Haakon IV

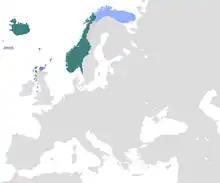
Medieval Norway at its greatest extent, around the time of Haakon's death.

Haakon employed an active and aggressive foreign policy to strengthen Norwegian ties in the west. His policy relied on friendship and trade with the King of England; the first known Norwegian trade agreements were made with England in the years 1217–23 (England's first commercial treaties were also made with Norway), and the friendship with Henry III of England was a cornerstone of Haakon's foreign policy. As they had become kings around the same time, Haakon wrote to Henry in 1224 that he wished they could maintain the friendship that had existed between their fathers. Haakon sought to defend the Norwegian sovereignty over islands in the west, namely the Hebrides and Man (under the Kingdom of Mann and the Isles), Shetland and Orkney (under the Earldom of Orkney), and the Faroe Islands. Further, the Norse community in Greenland agreed to submit to the Norwegian crown in 1261, and in 1262 Haakon achieved one of his long-standing ambitions when he incorporated Iceland into his kingdom by exploiting the island's internal conflicts in his favour. The dependency on Norwegian maritime trade and their subordination to the Nidaros ecclesiastical province were some of the key reasons which allowed Haakon to assert sovereignty over the islands. The Norwegian kingdom was at the largest it has ever been by the end of Haakon's reign.